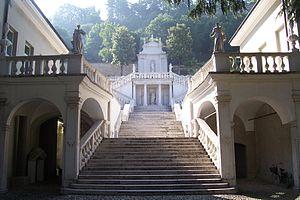
L'université de Brescia est une université italienne, à Brescia.